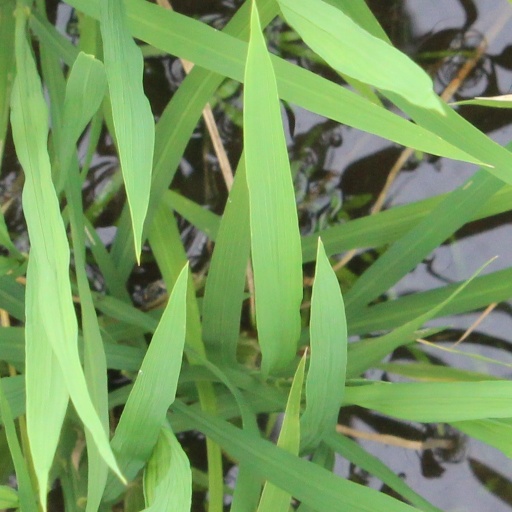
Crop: rice